Julius Chan

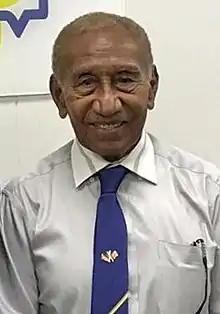
Chan in 2021

In 2002, Chan ran for a seat in the New Ireland provincial assembly but lost to Ian Ling-Stuckey. During the "horse trading" phase of negotiations following the 2007 general election, Chan was nominated for the position of prime minister, with the backing of Mekere Morauta and Bart Philemon, as an alternative to the large National Alliance grouping which appeared likely to again be led by Somare. Parliamentary Speaker Jeffrey Nape rejected Chan's nomination as a candidate and Somare won the vote to become Prime Minister without opposition on 13 August, while 21 members of Parliament joined Chan's opposition group. Chan was briefly Leader of the Opposition, but gave up the position to Mekere Morauta in August 2007. That same month, he became governor of New Ireland Province, during which he established a pension system and promoted the usage of the MaiMai, New Ireland's Chieftain System as a recognised decision-making body in provincial politics.